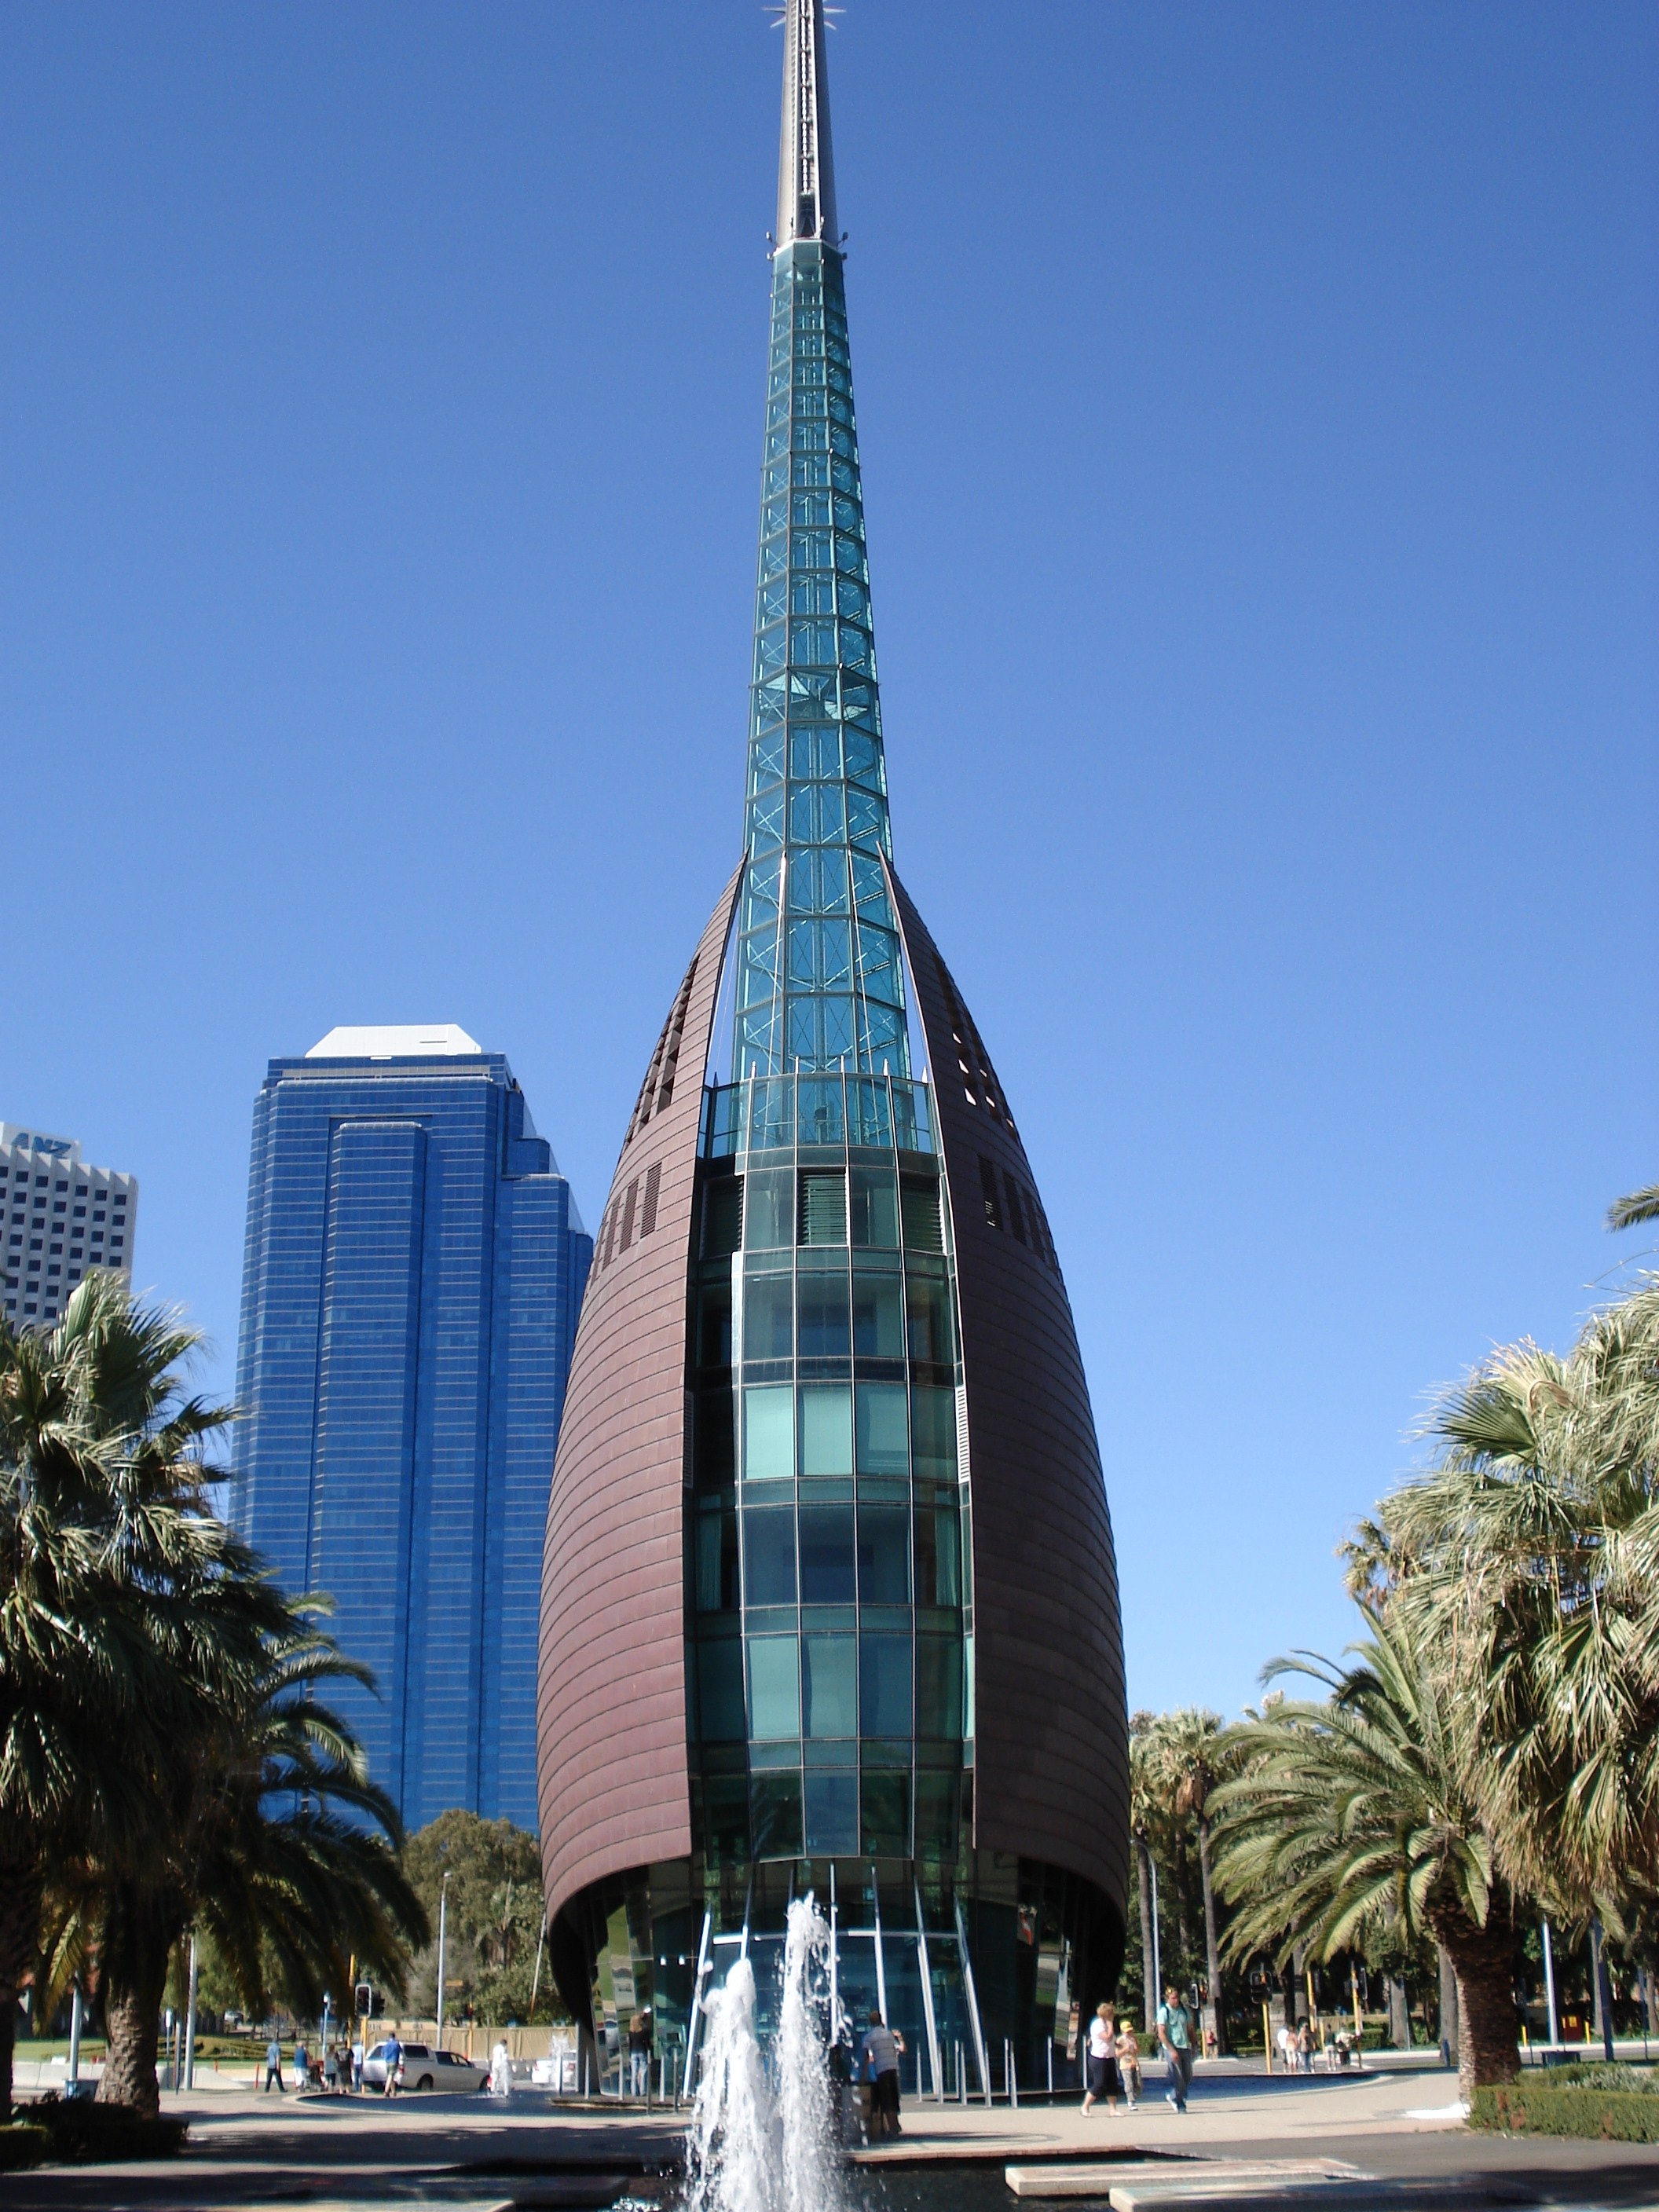
building, city, skyscraper, cityscape, downtown, tower, plaza, landmark, tower block, bell tower, australia, spire, metropolis, perth, metropolitan area